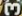
Number: 3